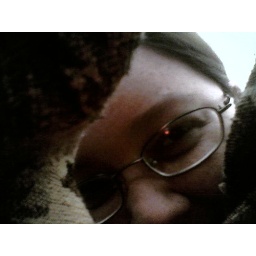
Okay, the red spot is actually the reflection of my phone taking a picture in my glasses.